Latin music

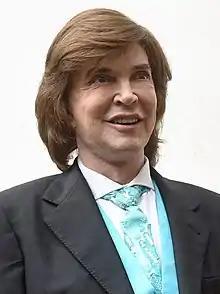
Camilo Sesto in 2017

In 1997, NARAS established the Latin Recording Academy (LARAS) in an effort to expand its operations in both Latin America and Spain. In September 2000, LARAS launched the Latin Grammy Awards, a separate award ceremony from the Grammy Awards. Its organizers stated that the Latin music universe was too large to fit within the Grammys. Michael Greene, former head of NARAS, said that the process of creating the Latin Grammy Awards was complicated due to the diverse Latin musical styles, noting that the only thing they had in common was language. As a result, the Latin Grammy Awards are presented to records performed in Spanish or Portuguese, while the organization focuses on music from Latin America, Spain, and Portugal.